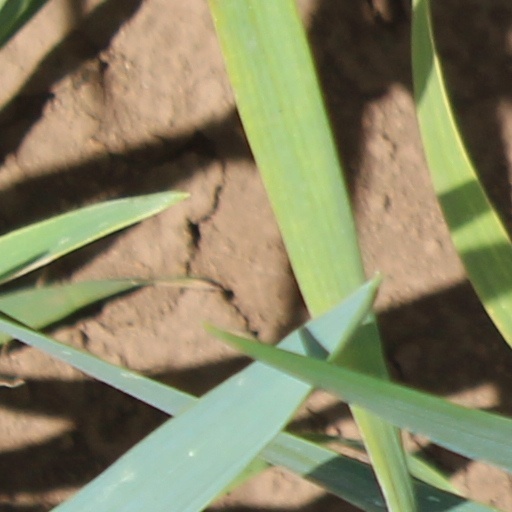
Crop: wheat